1917 Pittsburgh Panthers football team

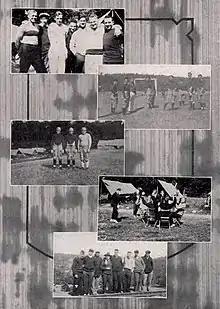

"The Pitt Weekly" reported: "The 1916 football season was not only a remarkable one in point of games won, but was also attended with great financial success, according to the Graduate Manager of Athletics. With all accounts paid, at the end of the football season, the assets over liabilities amounted to $17,124.00. This will more than take care of the development of non-profit producing sports, such as baseball, basketball, track, tennis, swimming and wrestling, and the Athletic Council will go into the 1917 football season with a nice balance. Owing to the adoption of the One-Year Residence Rule and the fact that Freshman teams will be equipped and provided with coaches in all branches of athletics in future, these expenses will be materially increased."